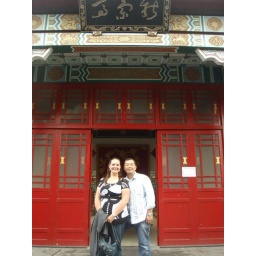
in front of a green house